Atom Smasher (DC Comics)

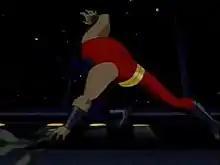
Atom Smasher as he appears in "Justice League Unlimited".

Albert Rothstein / Atom Smasher appears in "Black Adam", portrayed by Noah Centineo. This version is a member of the Justice Society and Al Pratt's nephew.